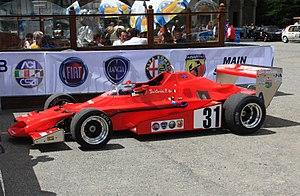
La Course de côte Cesana - Sestrières est toujours une compétition automobile italienne pour voitures de course dans la discipline des courses de côte, courue durant les trois dernières semaines du mois de juillet et organisée par l’Automobile Club di Torino.